Indigenous peoples in Quebec

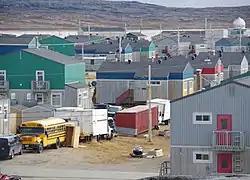
The northern village of Inukjuak in Nunavik

Inuit are Indigenous Canadian peoples who were isolated from Europeans longer than other indigenous groups. This is because they live in a cold and remote part of the world called Inuit Nunangat, the large territory encompassing all Inuit regions in Canada. Nunavik, the Quebec part of Inuit Nunangat, is where all of Quebec's northern village municipalities ("Municipalité de village nordique", abbreviated as VN are located and the residents are almost all Inuit and are known as "Nunavimmiut" .